Rossignola

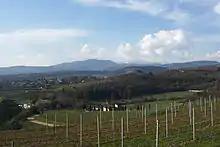
The Valpolicella region where Rossignola is a permitted blending variety in the DOC wines of the area.

In 2000 there were 341 hectares (843 acres) of Rossignola planted in Italy, most of it in the Lake Garda and Valpolicella area in the Veneto. There is also significant plantings of the grape in the province of Vicenza. The variety is permitted as a minor blending component in a number of DOC regions including Bardolino, Valpolicella, Breganze, Garda Orientale and the multi-regional Valdadige DOC that extends into the Trentino-Alto Adige/Südtirol wine region. Here the wine most often contributes acidity to the blends.